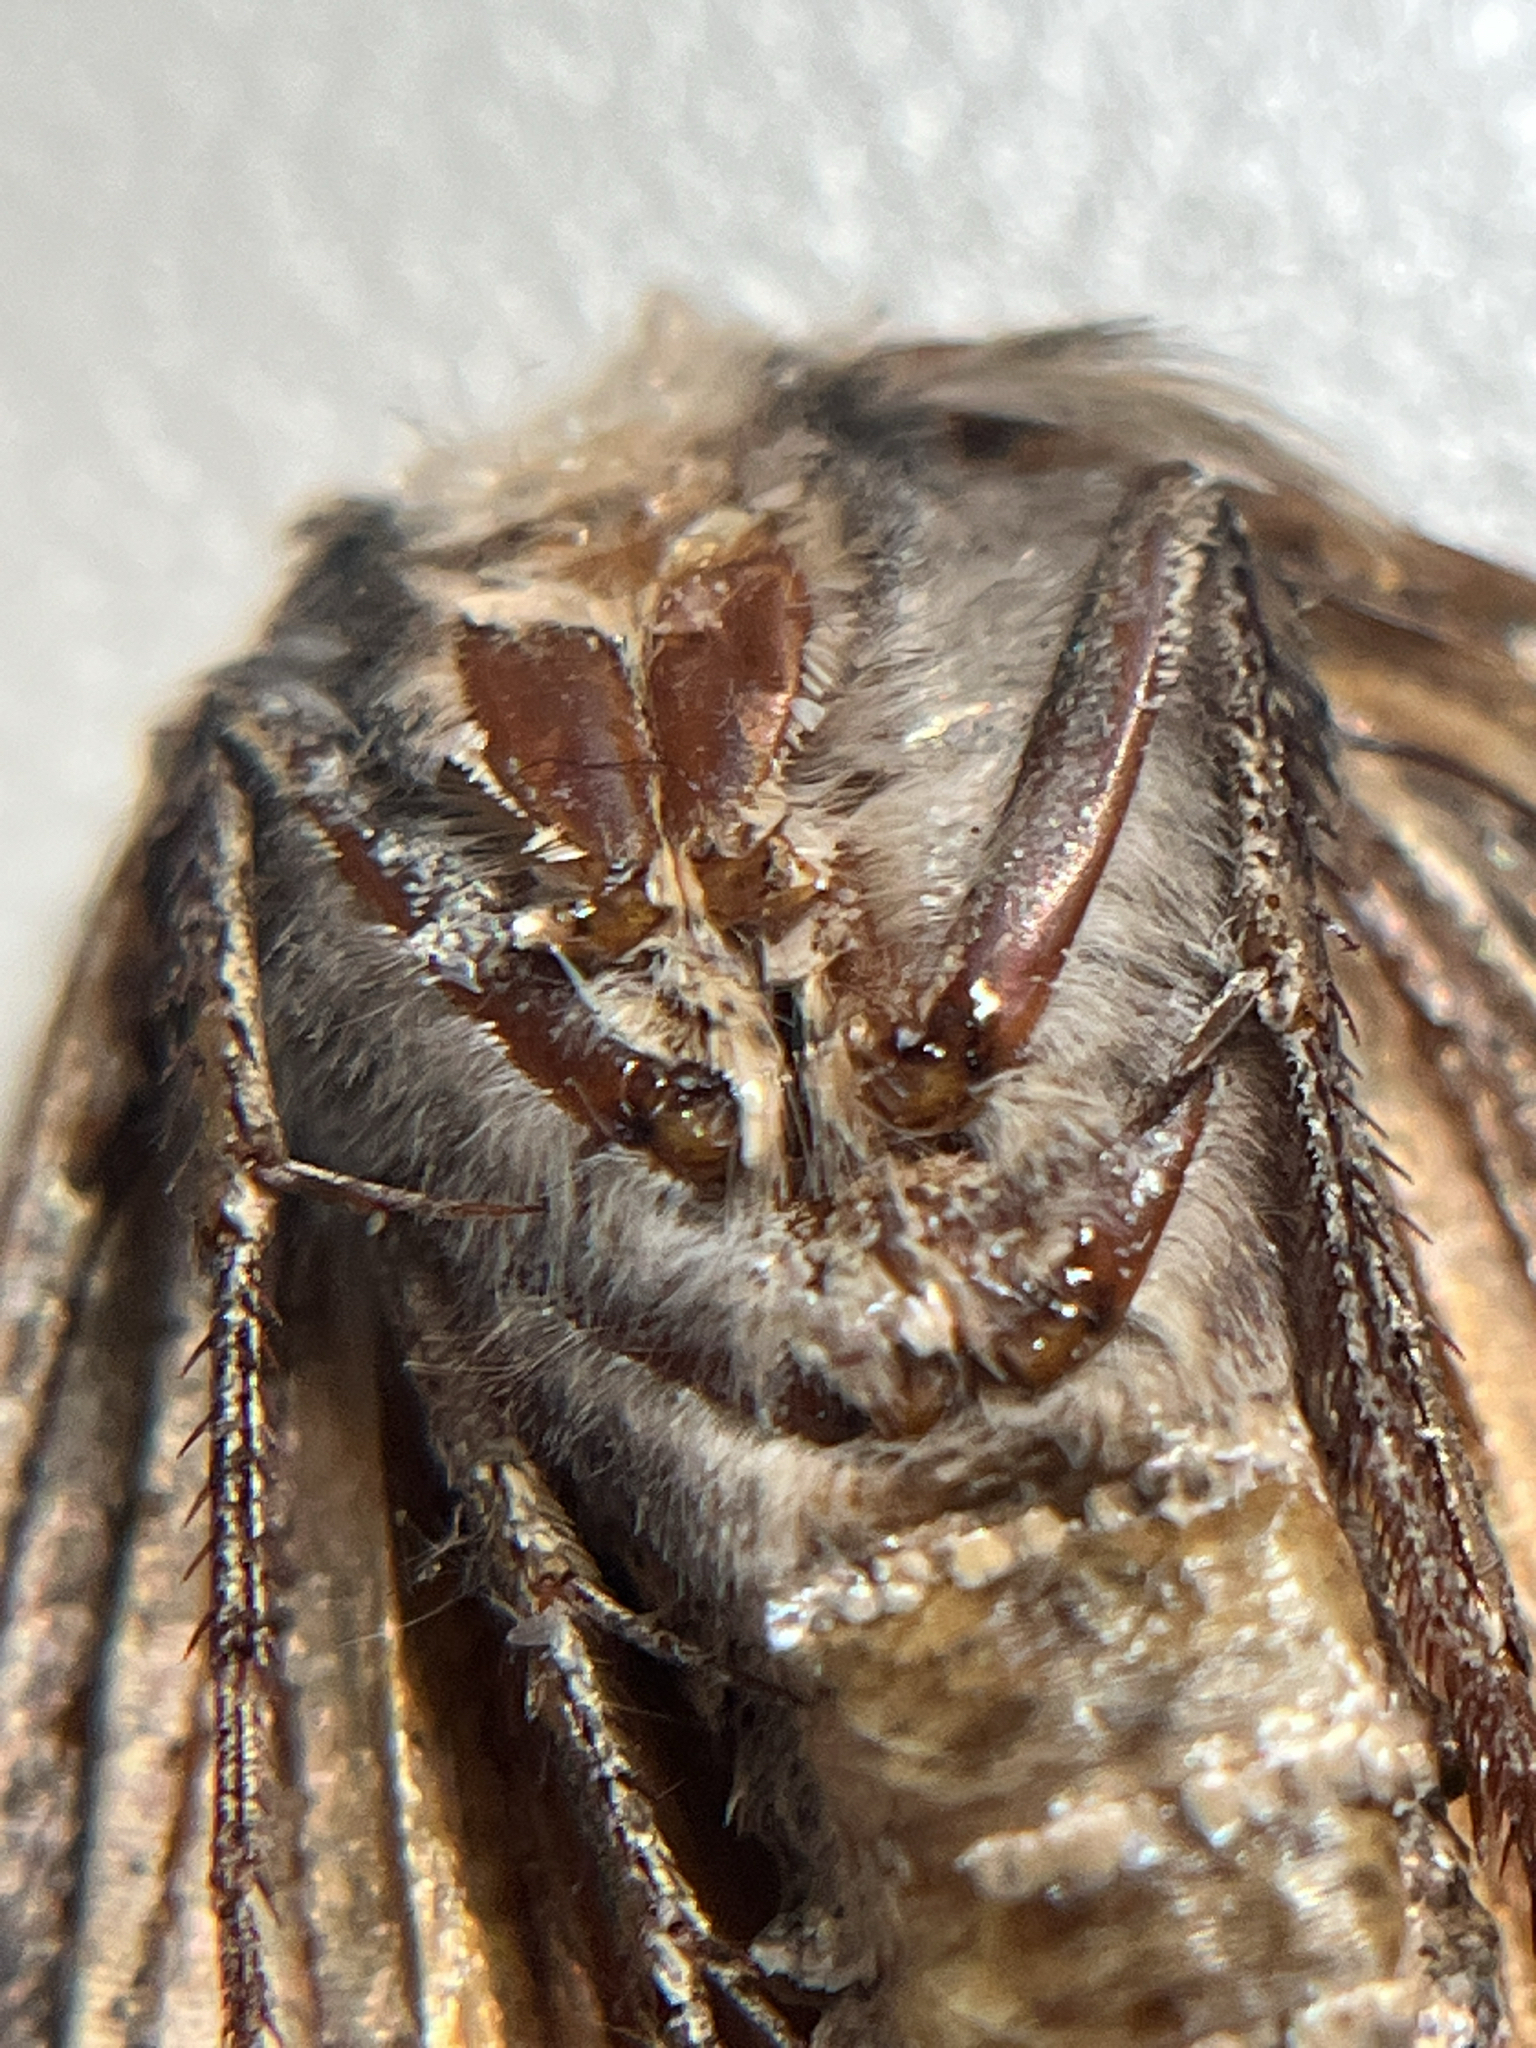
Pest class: cutworms